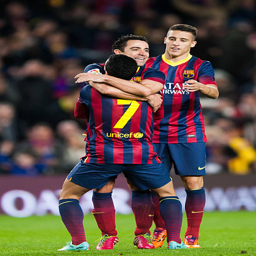
footballer celebrates with soccer winger and olympic athlete after scoring his team 's fourth goal during the match .